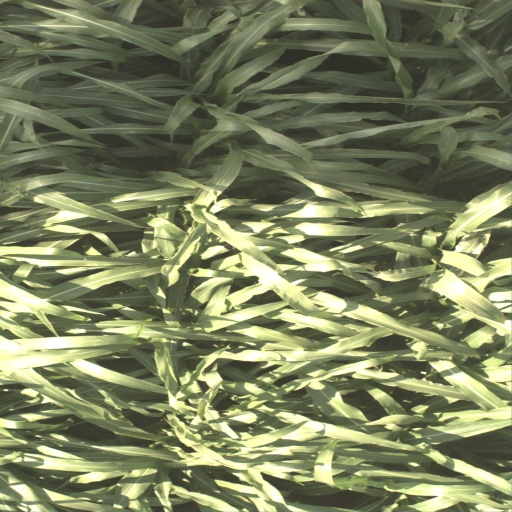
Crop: sorghum